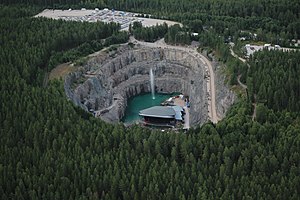
Dalhalla
Luftfoto af Dalhalla
Dalhalla er en friluftsscene til teater-, koncert- og operaforestillinger. Den er opført i 1993 i det nedlagte kalkstensbrud Draggängarna lidt udenfor Rättvik i Dalarna, Sverige.